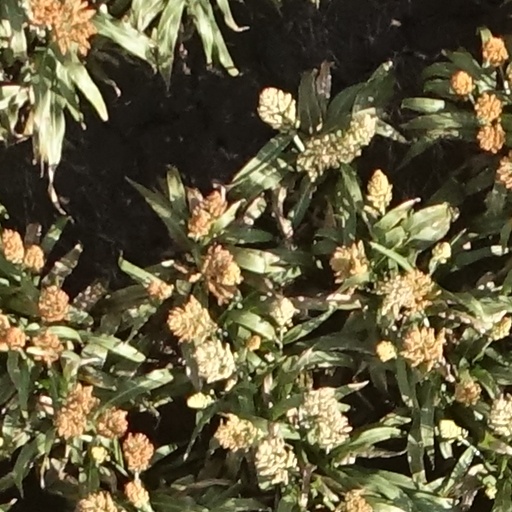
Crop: sorghum